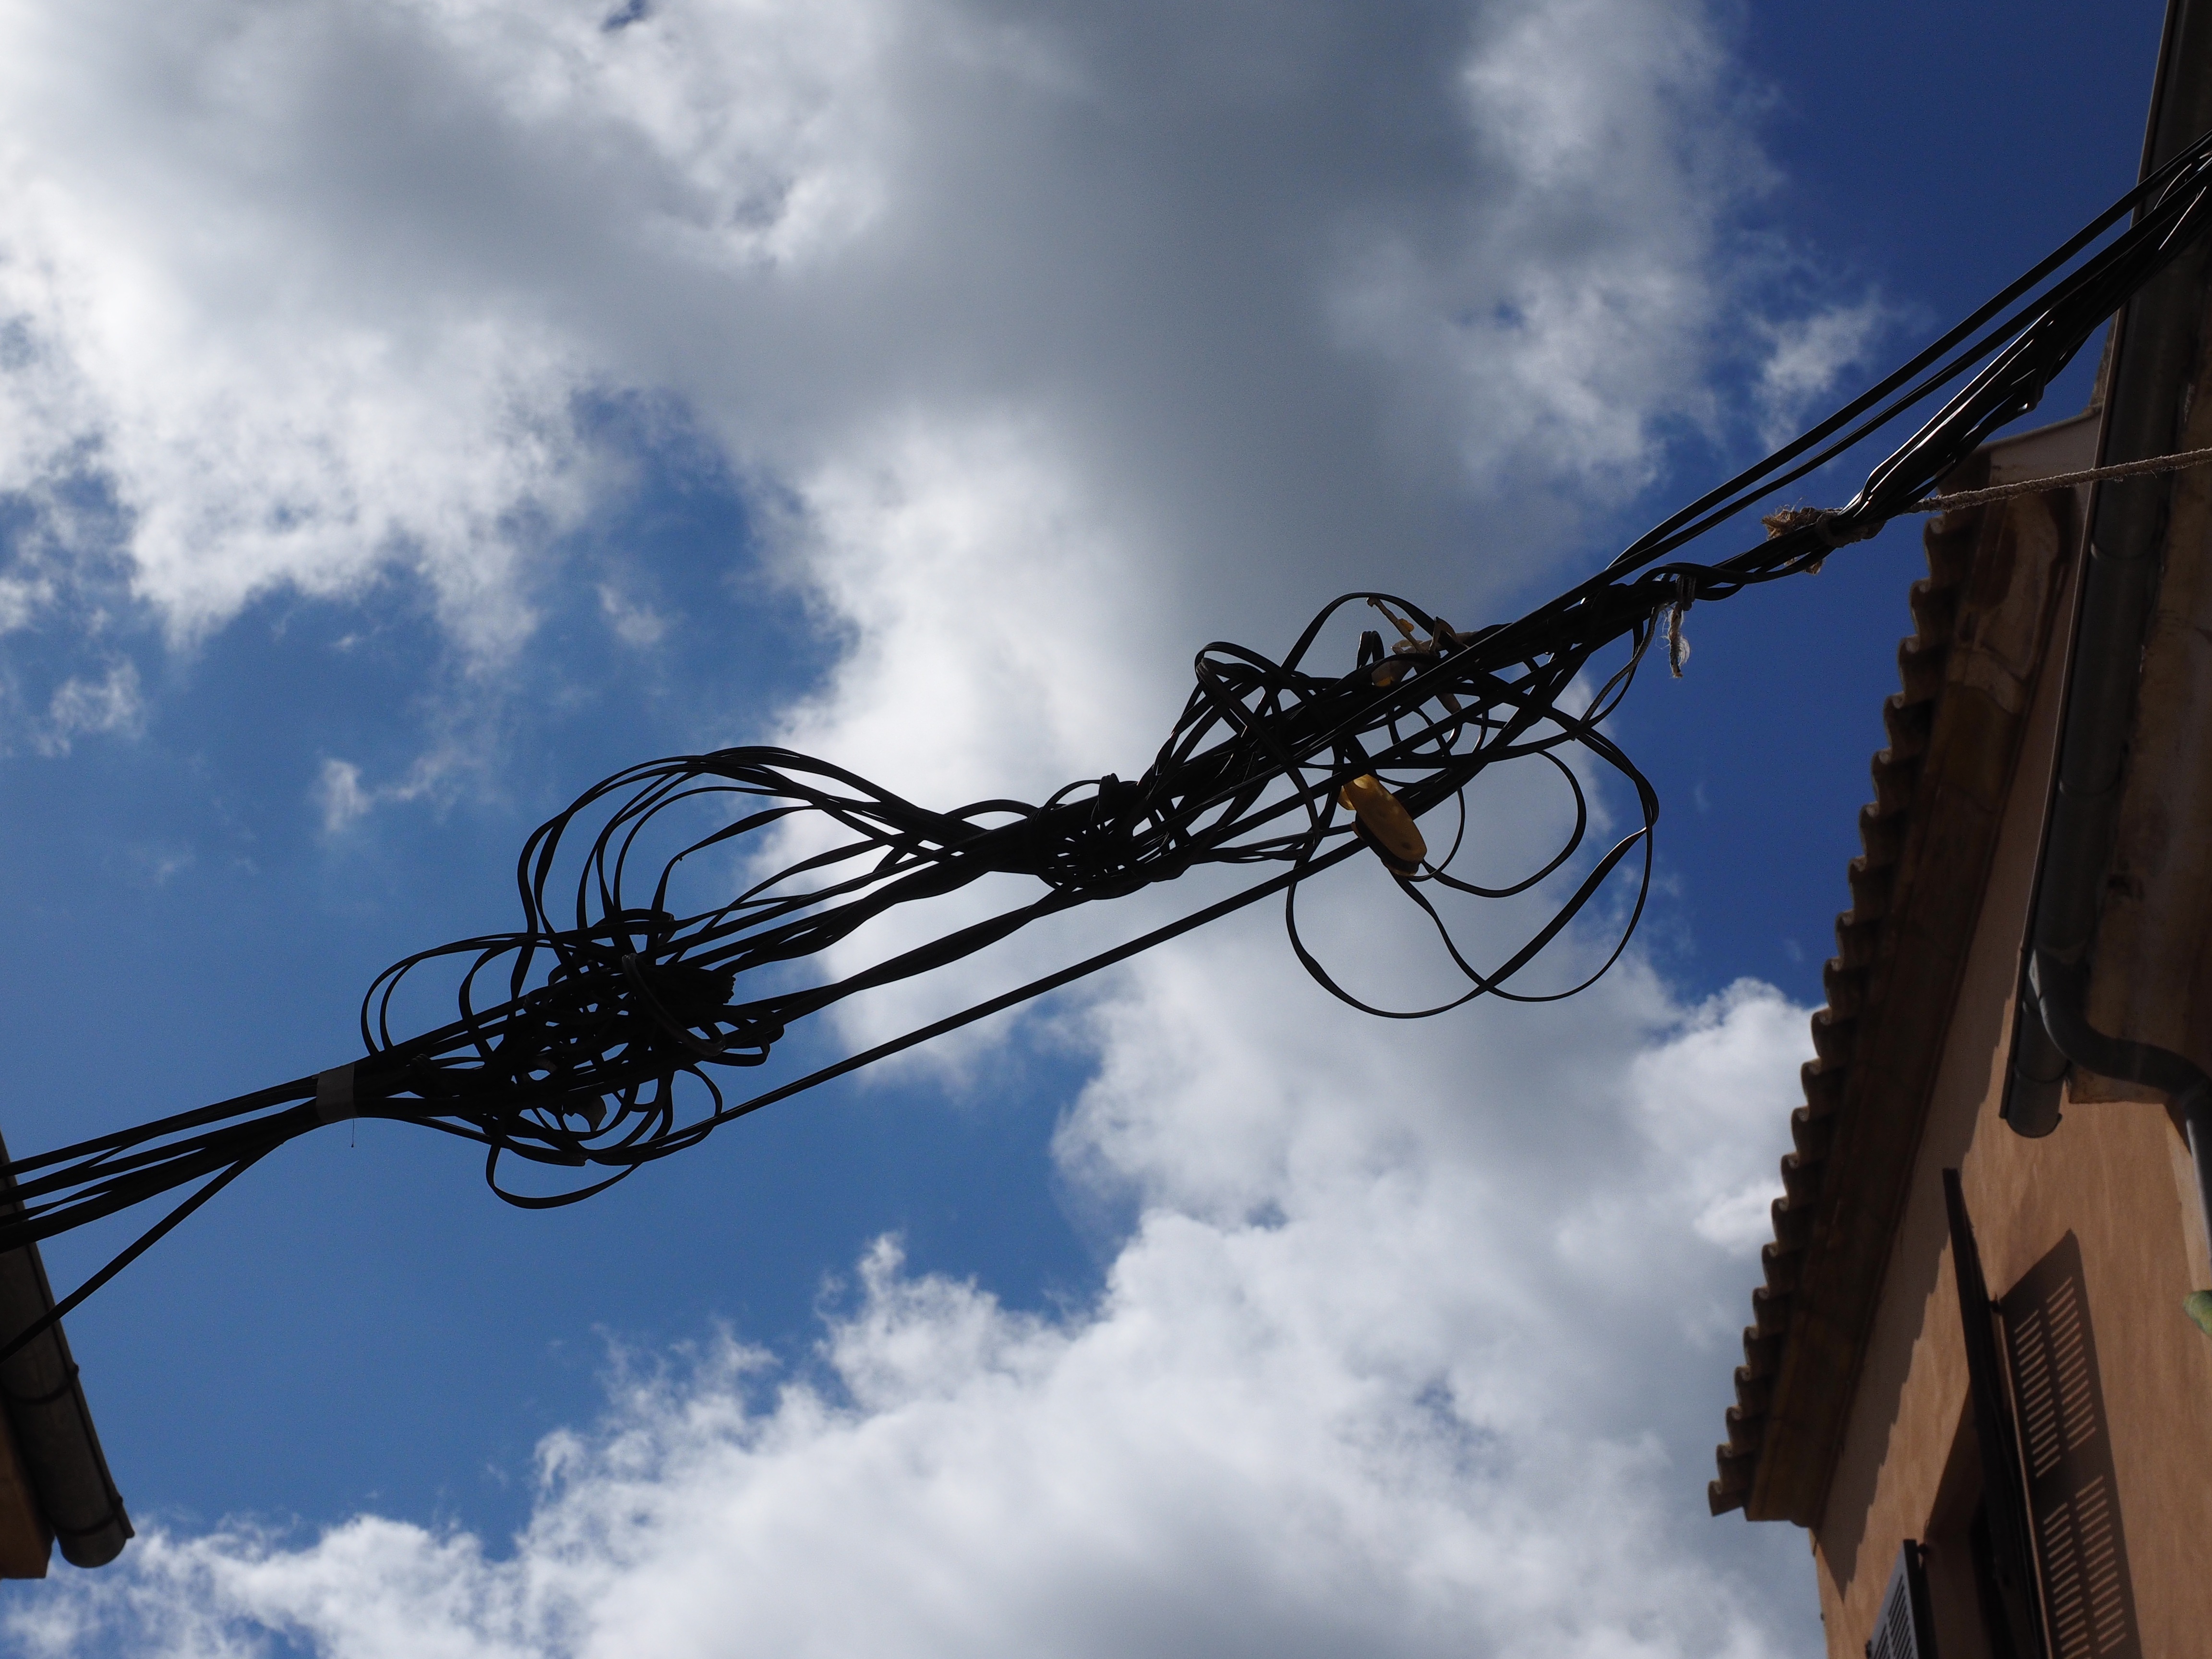
snow, light, fence, cloud, sky, sunlight, wind, cable, mast, blue, street light, electricity, current, tap, elektrik, dangerous, power lines, atmosphere of earth, outdoor structure, wire fencing, electrical supply, overhead power line, unprotected, siphon off